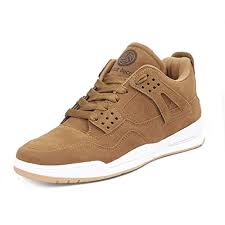
Label: Sneaker